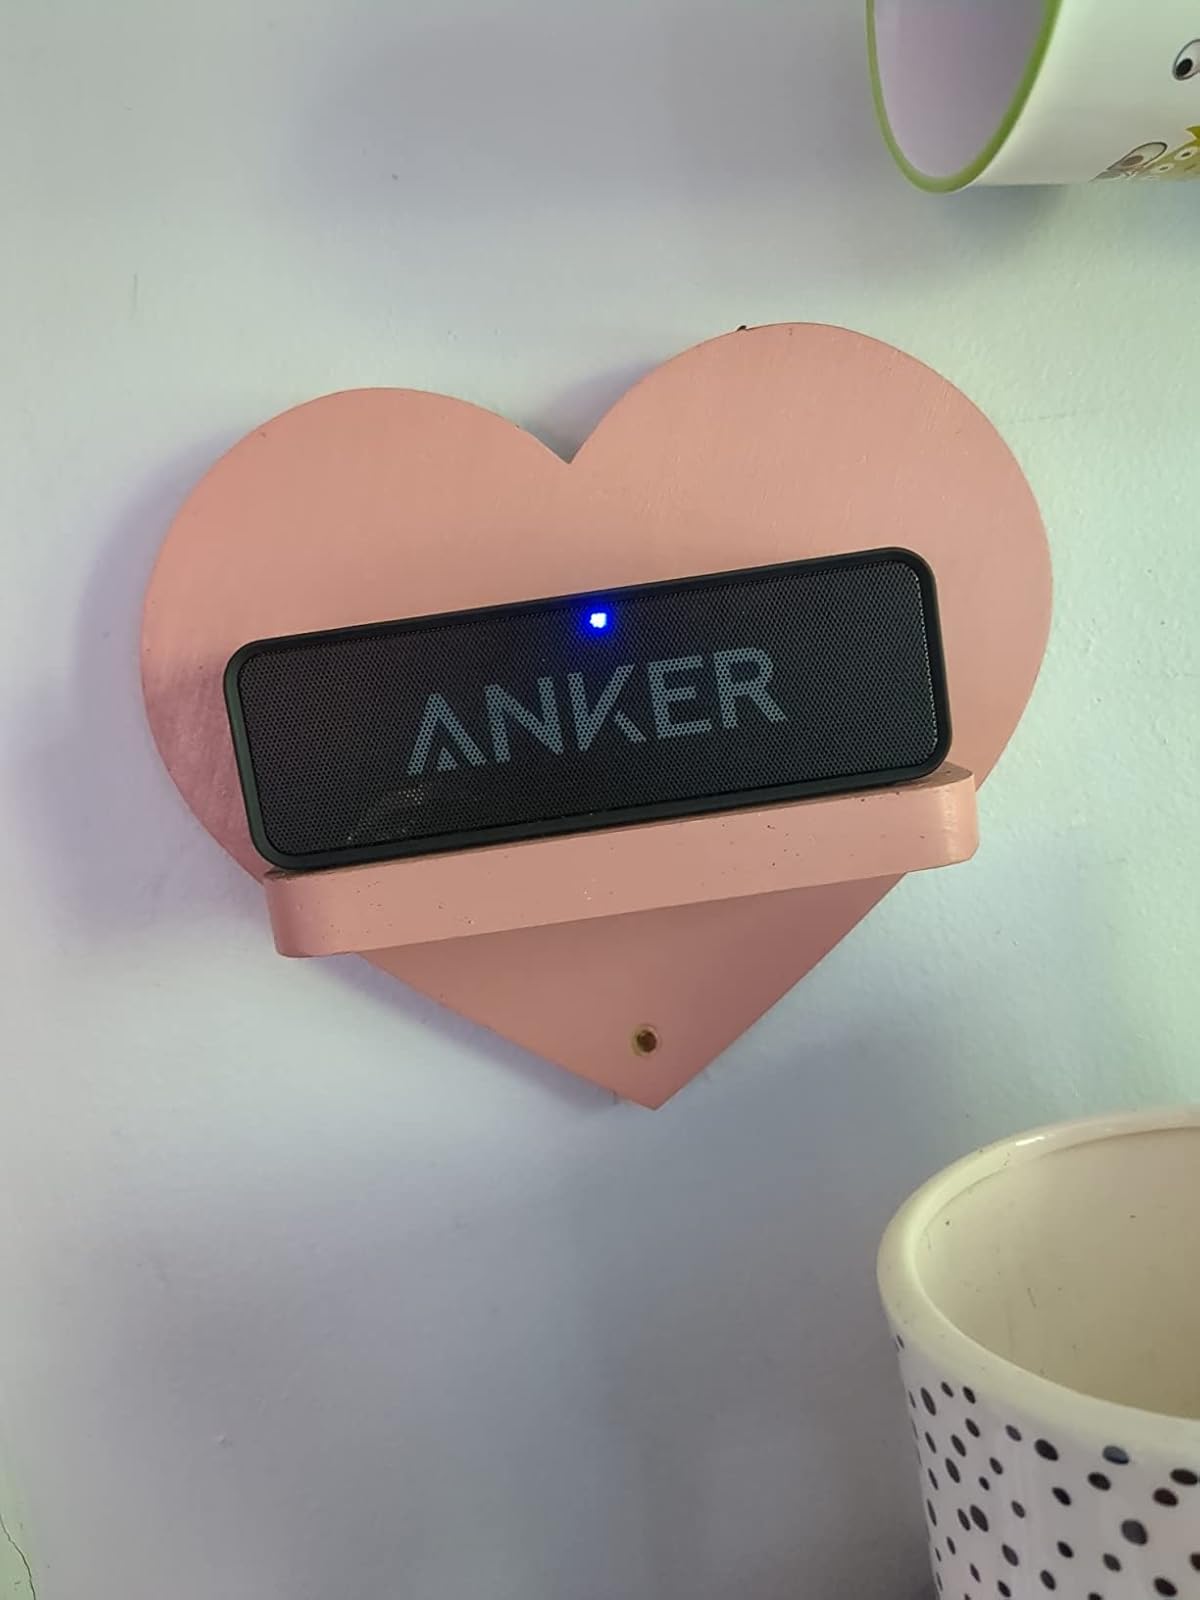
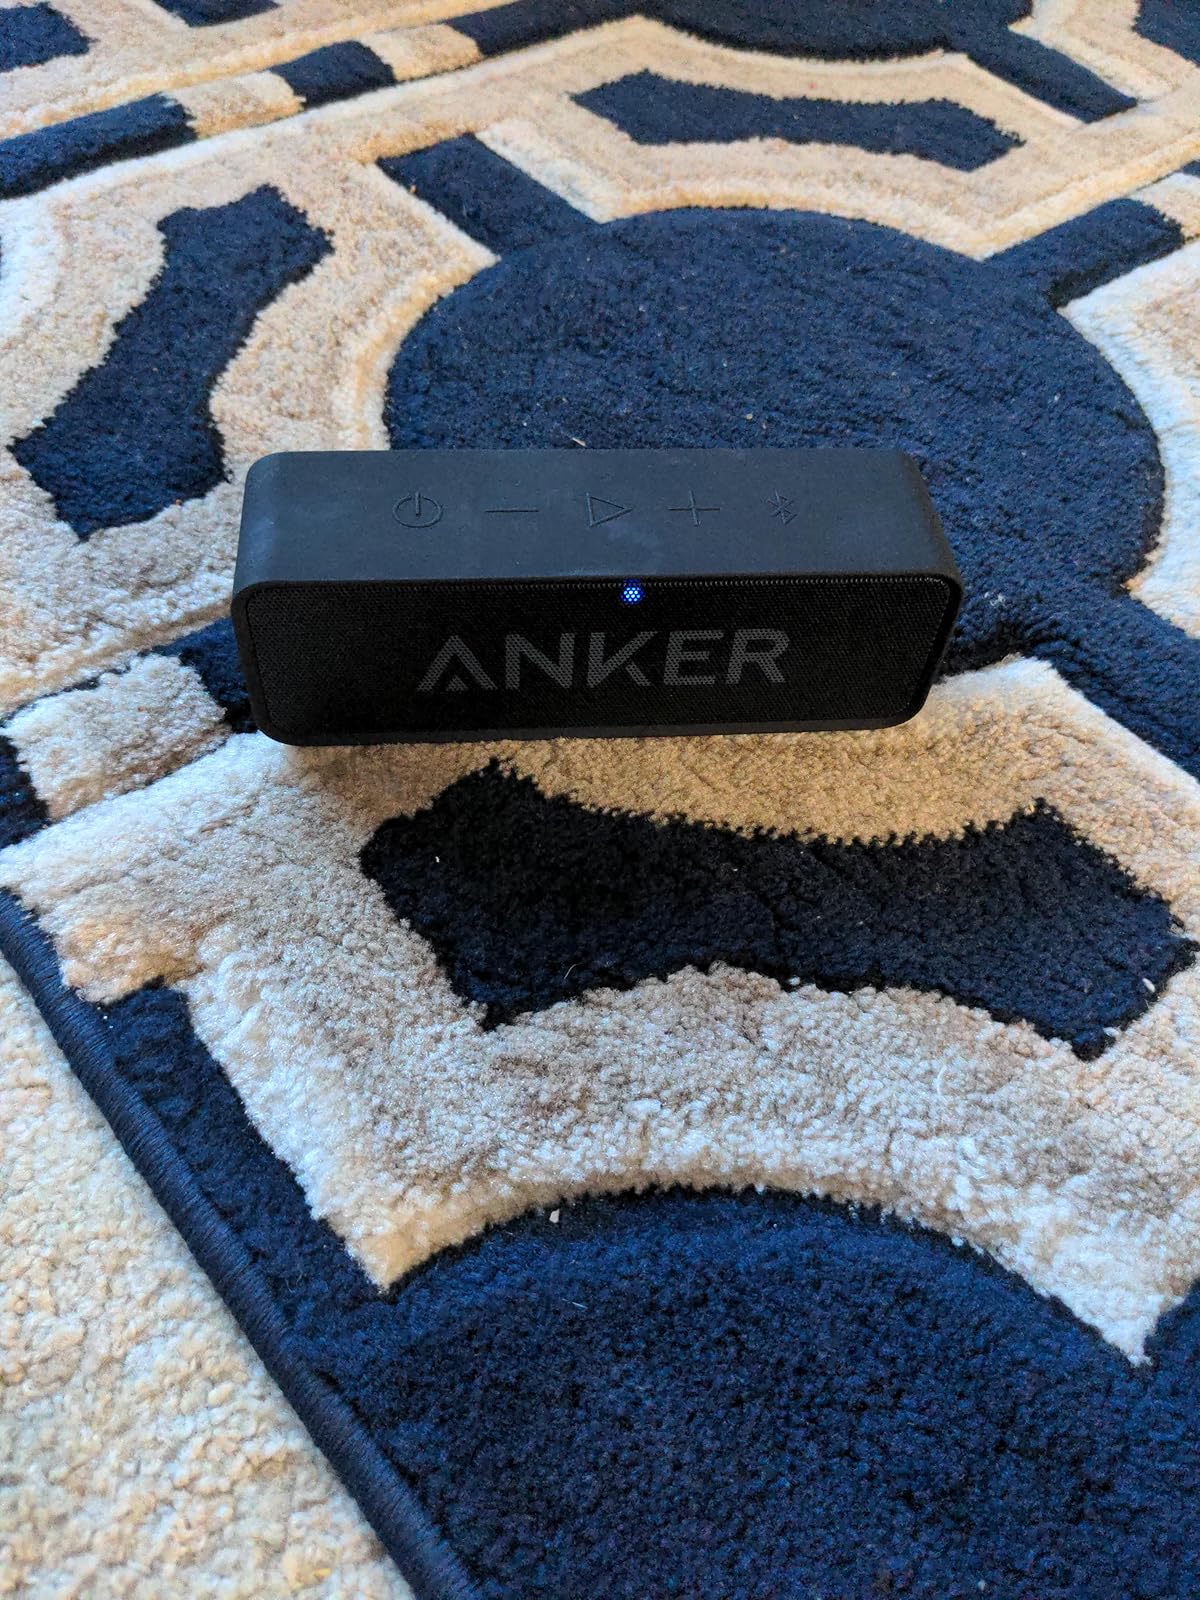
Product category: speaker
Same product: yes